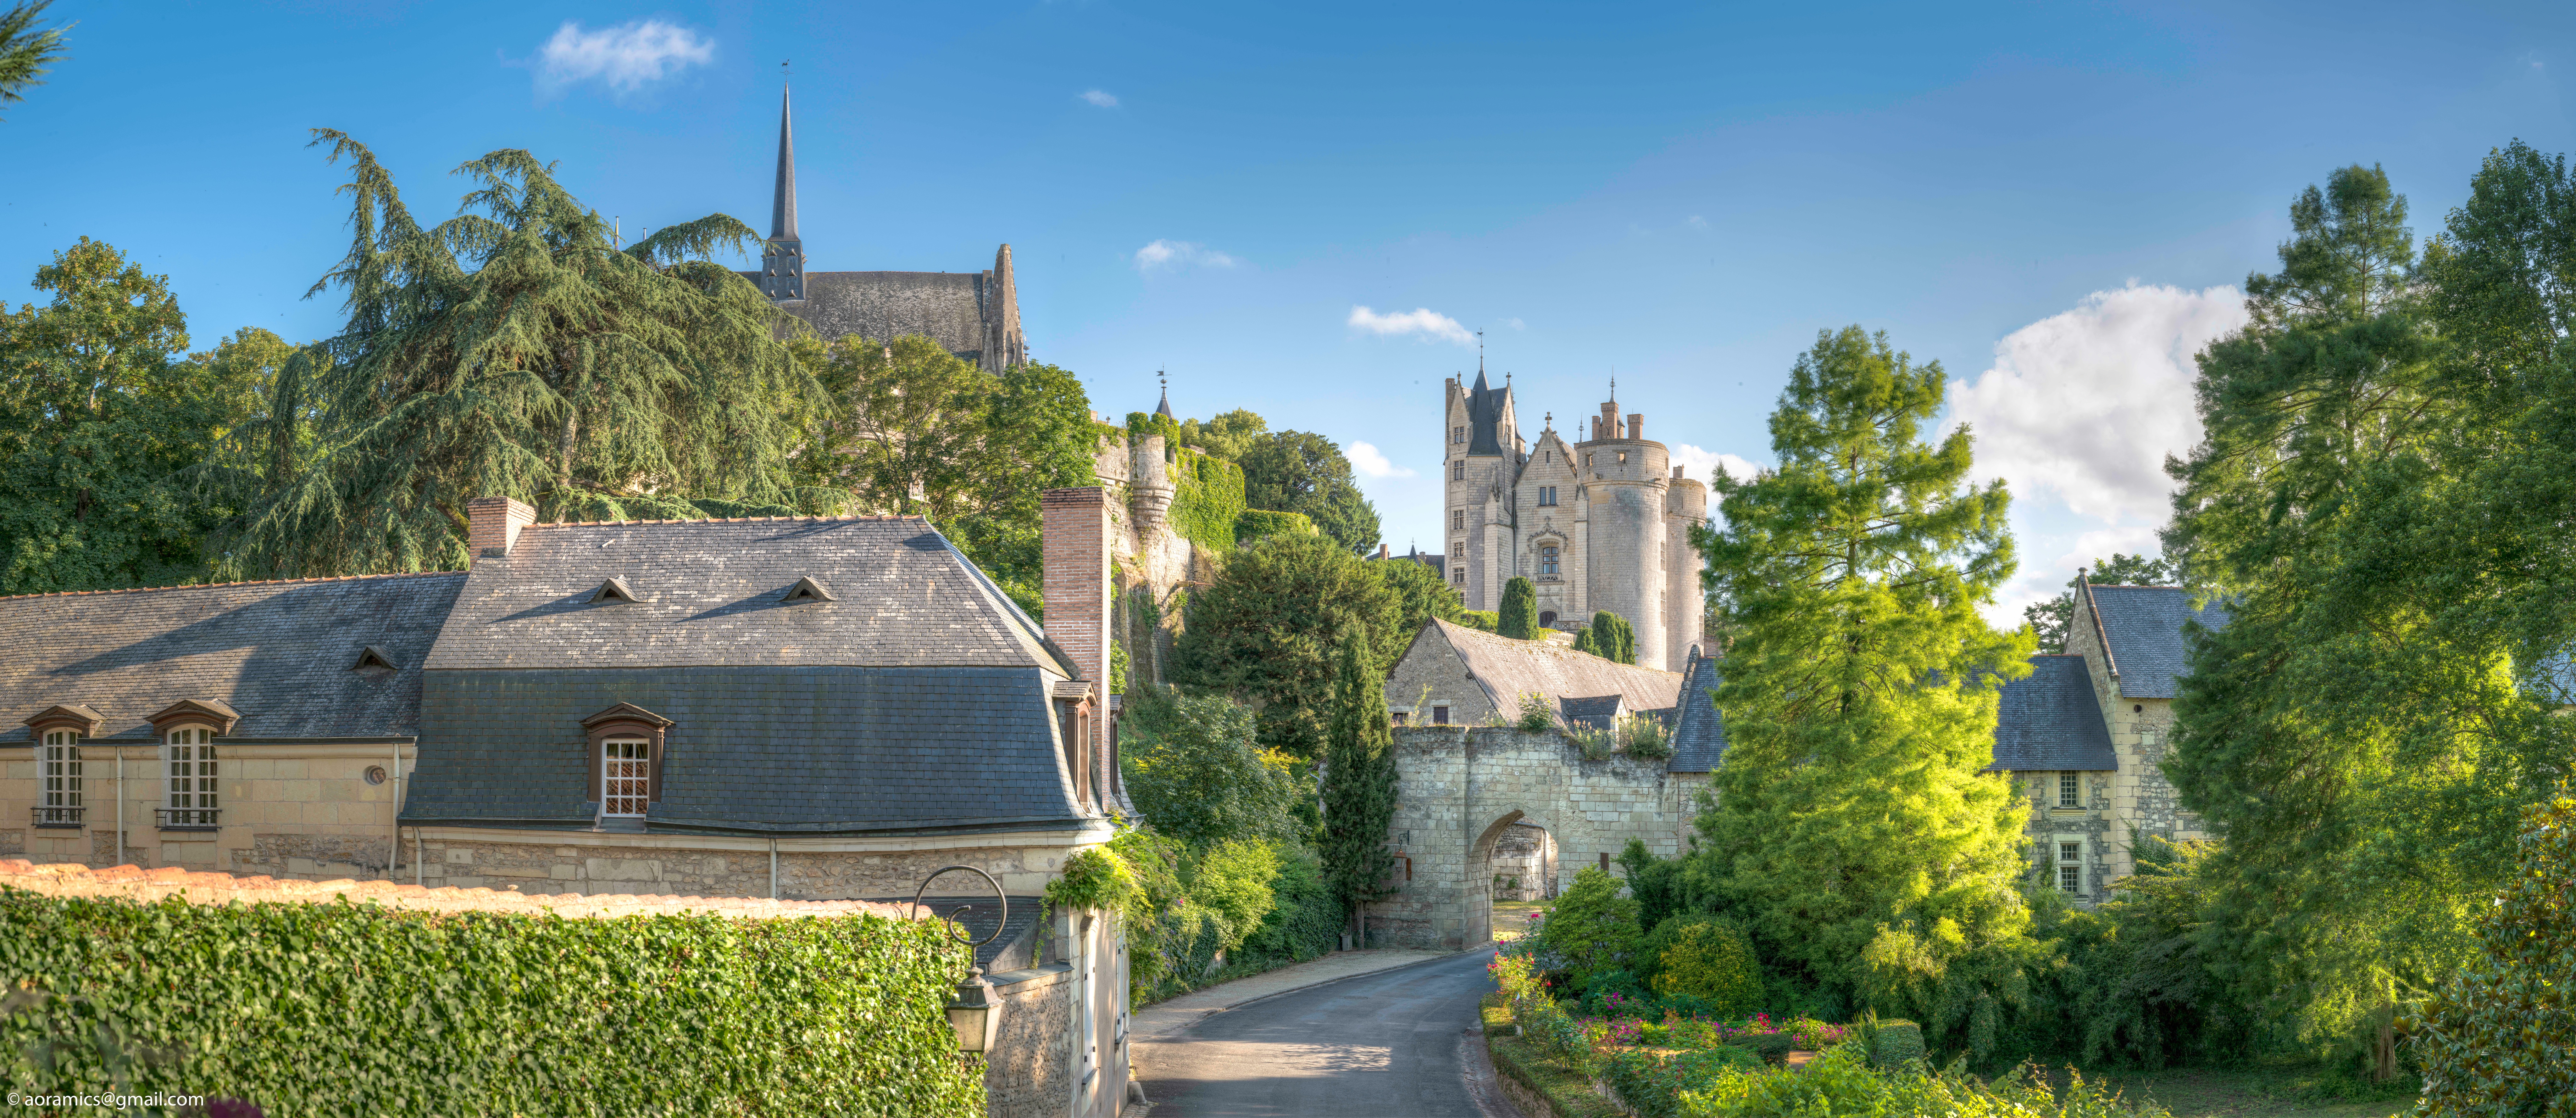
mansion, building, chateau, village, cottage, castle, property, tourism, waterway, monastery, estate